Charles H. Gaus

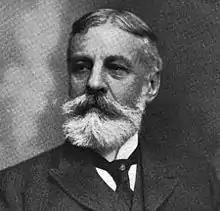

Charles Henry Gaus (September 1, 1840 in Zanesville, Muskingum County, Ohio – October 31, 1909 in the Laurentian Mountains, Quebec, Canada) was an American businessman and politician.